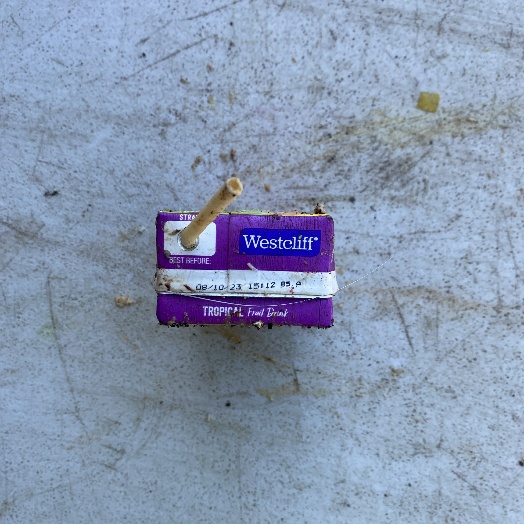
Label: Cardboard